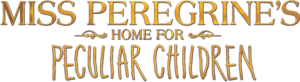
Miss Peregrine's Home for Peculiar Children (film)
Miss Peregrine's Home for Peculiar Children er en amerikansk fantasyfilm fra 2016. Filmen er instrueret af Tim Burton, skrevet af Jane Goldman, og har Asa Butterfield, Eva Green, Samuel L. Jackson og Ella Purnell i hovedrollerne.